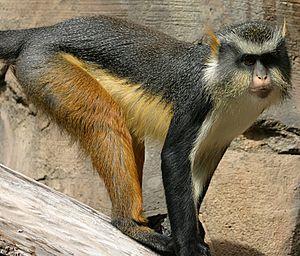
Mone est le nom vernaculaire ambigu donné, en français, à certains singes parmi les cercopithèques, qui appartiennent au groupe de Cercopithecus mona.
Le Cercopithèque de Wolf ou Mone de Wolf est un primate appartenant à la famille des Cercopithecidae.